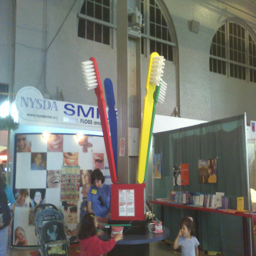
The woman and children are browsing the sites at the event.
A group of people standing around four giant toothbrushes.
A display with large toothbrushes at some event
A childrens museum with one adult and three kids
A display with giant tooth brushes in a building